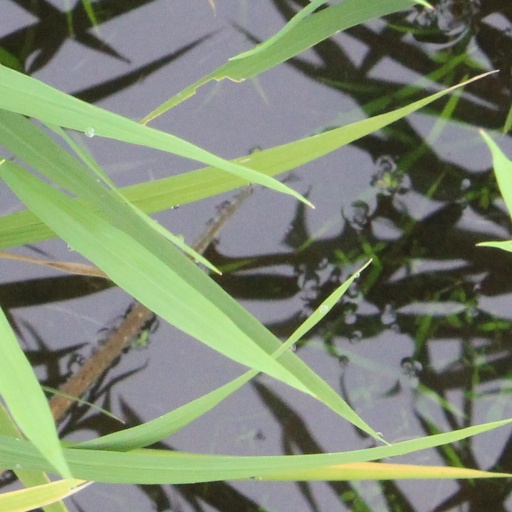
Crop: rice